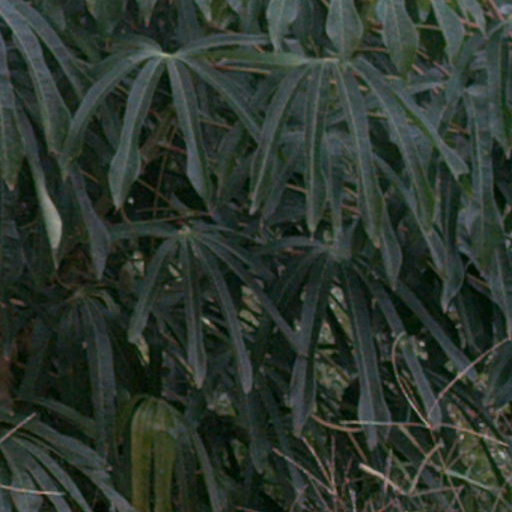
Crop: cassava